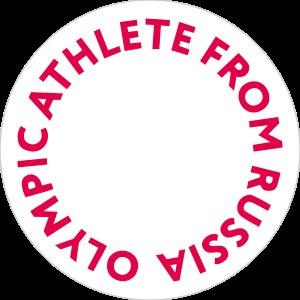
La Russie ne participe pas en tant que délégation aux Jeux olympiques d'hiver de 2018 à PyeongChang en Corée du Sud. À la suite des révélations d'un dopage organisé par l'État Russe, 4 des 33 médailles remportées par les athlètes russes aux Jeux de Sotchi ont été retirées.